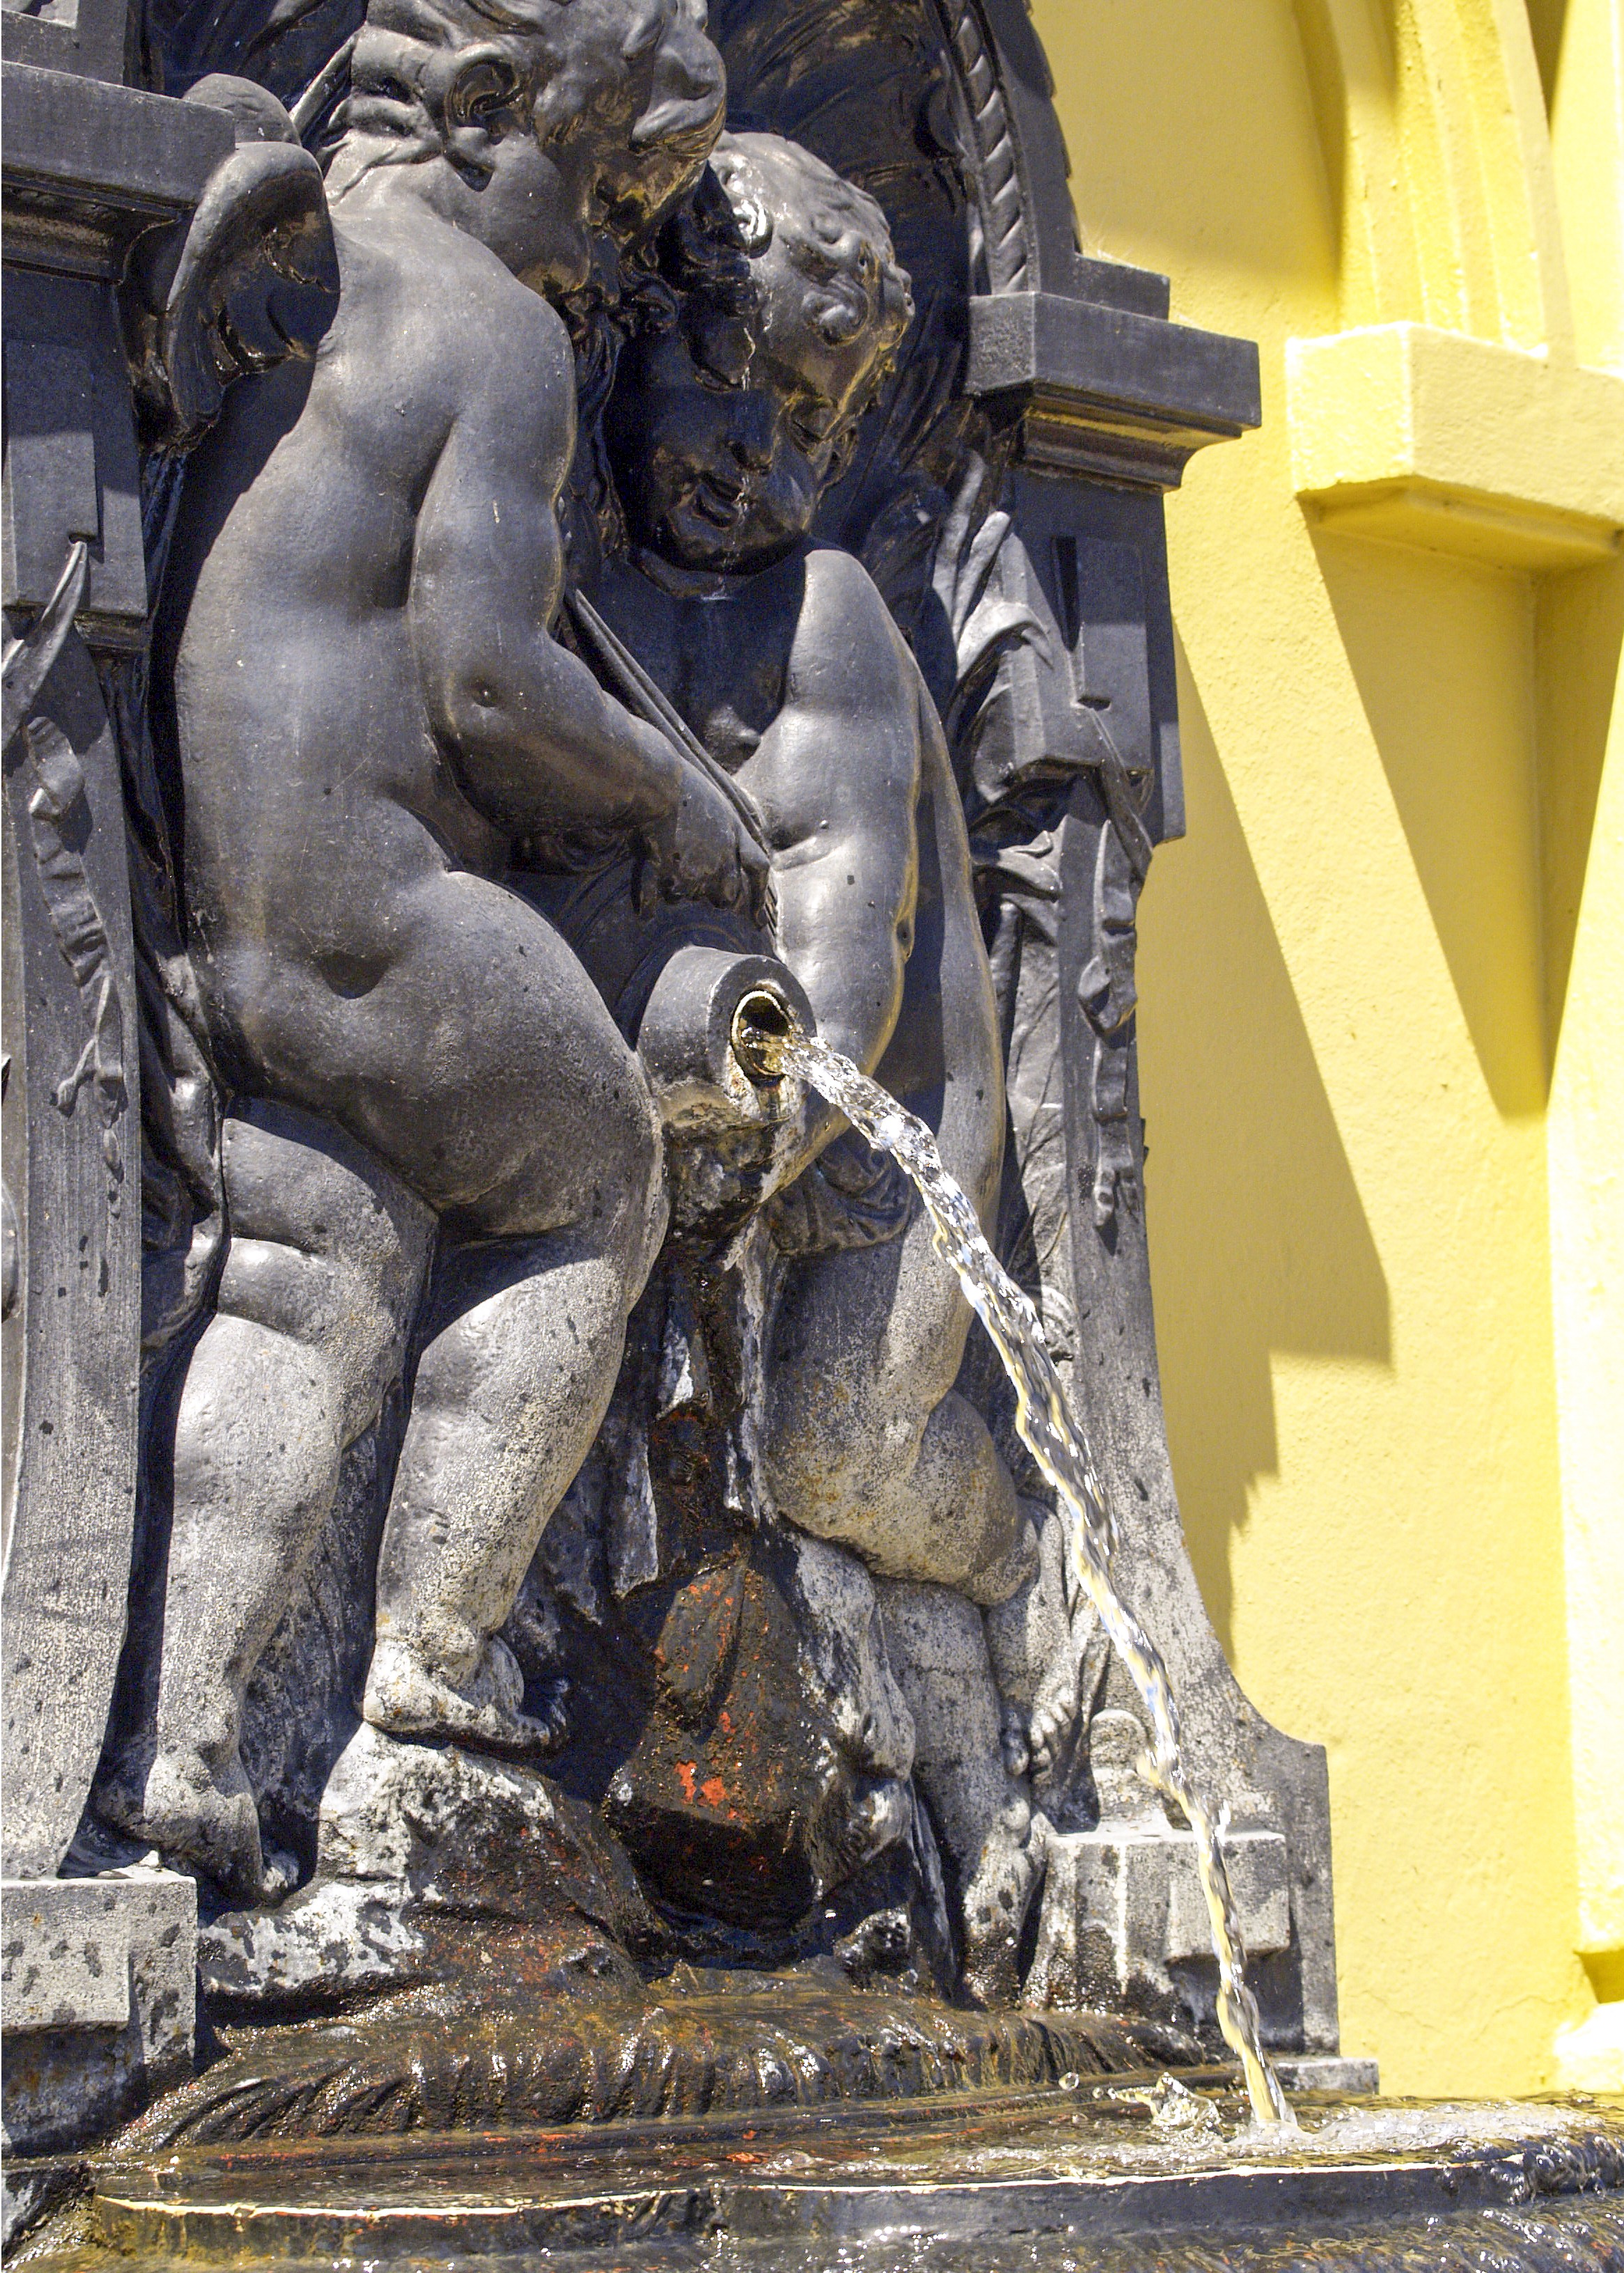
water, architecture, city, monument, statue, gargoyle, sculpture, art, temple, boys, fountain, argentina, carving, buenos aires, house facade, ancient history